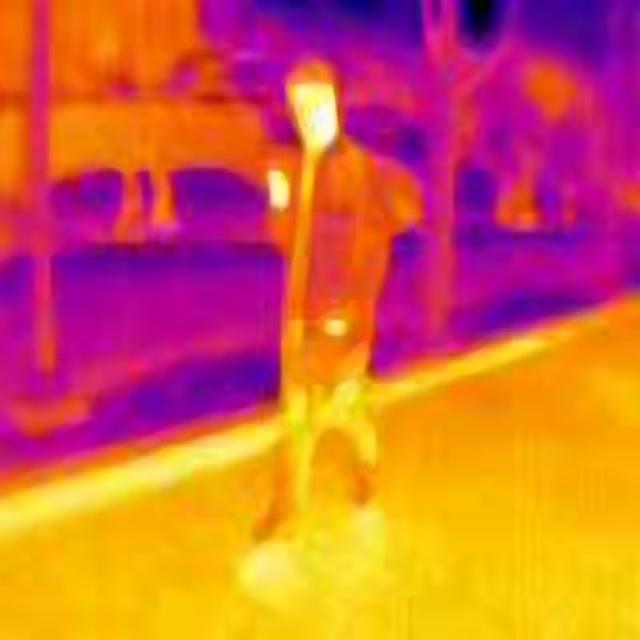
Detected objects:
label: person
label: person
label: person